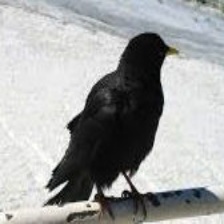
Species: ALPINE CHOUGH
Scientific name: PYRRHOCORAX GRACULUS